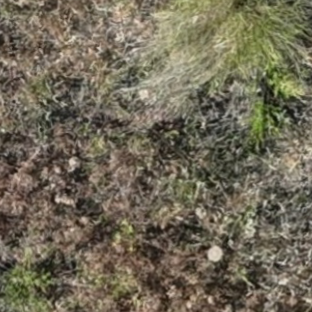
Month: july